Frédéric Dard

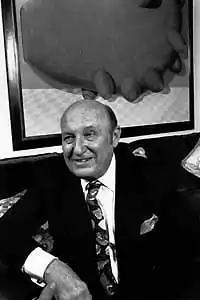
Dard in 1992 (photo by Erling Mandelmann)

Frédéric Charles Antoine Dard (29 June 1921, in Bourgoin-Jallieu, Isère, France – 6 June 2000, in Bonnefontaine, Fribourg, Switzerland)) also known under the pen name San-Antonio, was a French writer. Known as an author of crime fiction and as a humorist, he was noted for his ability to blend the two genres. Though Dard also wrote serious fiction, his most successful books used a farcical tone.